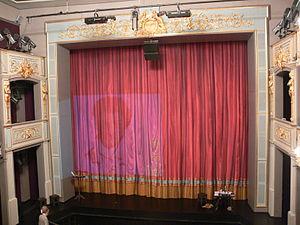
Le théâtre E.T.A.-Hoffmann est un théâtre de la ville de Bamberg. Fondé en 1802, il doit son nom à Ernst Theodor Amadeus Hoffmann, qui y occupa brièvement les fonctions de metteur en scène.